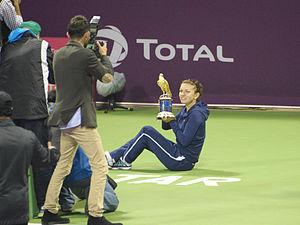
Simona Halep, née le 27 septembre 1991 à Constanța, est une joueuse de tennis roumaine. Professionnelle depuis 2008, elle a remporté vingt et un tournois en simple sur le circuit WTA.